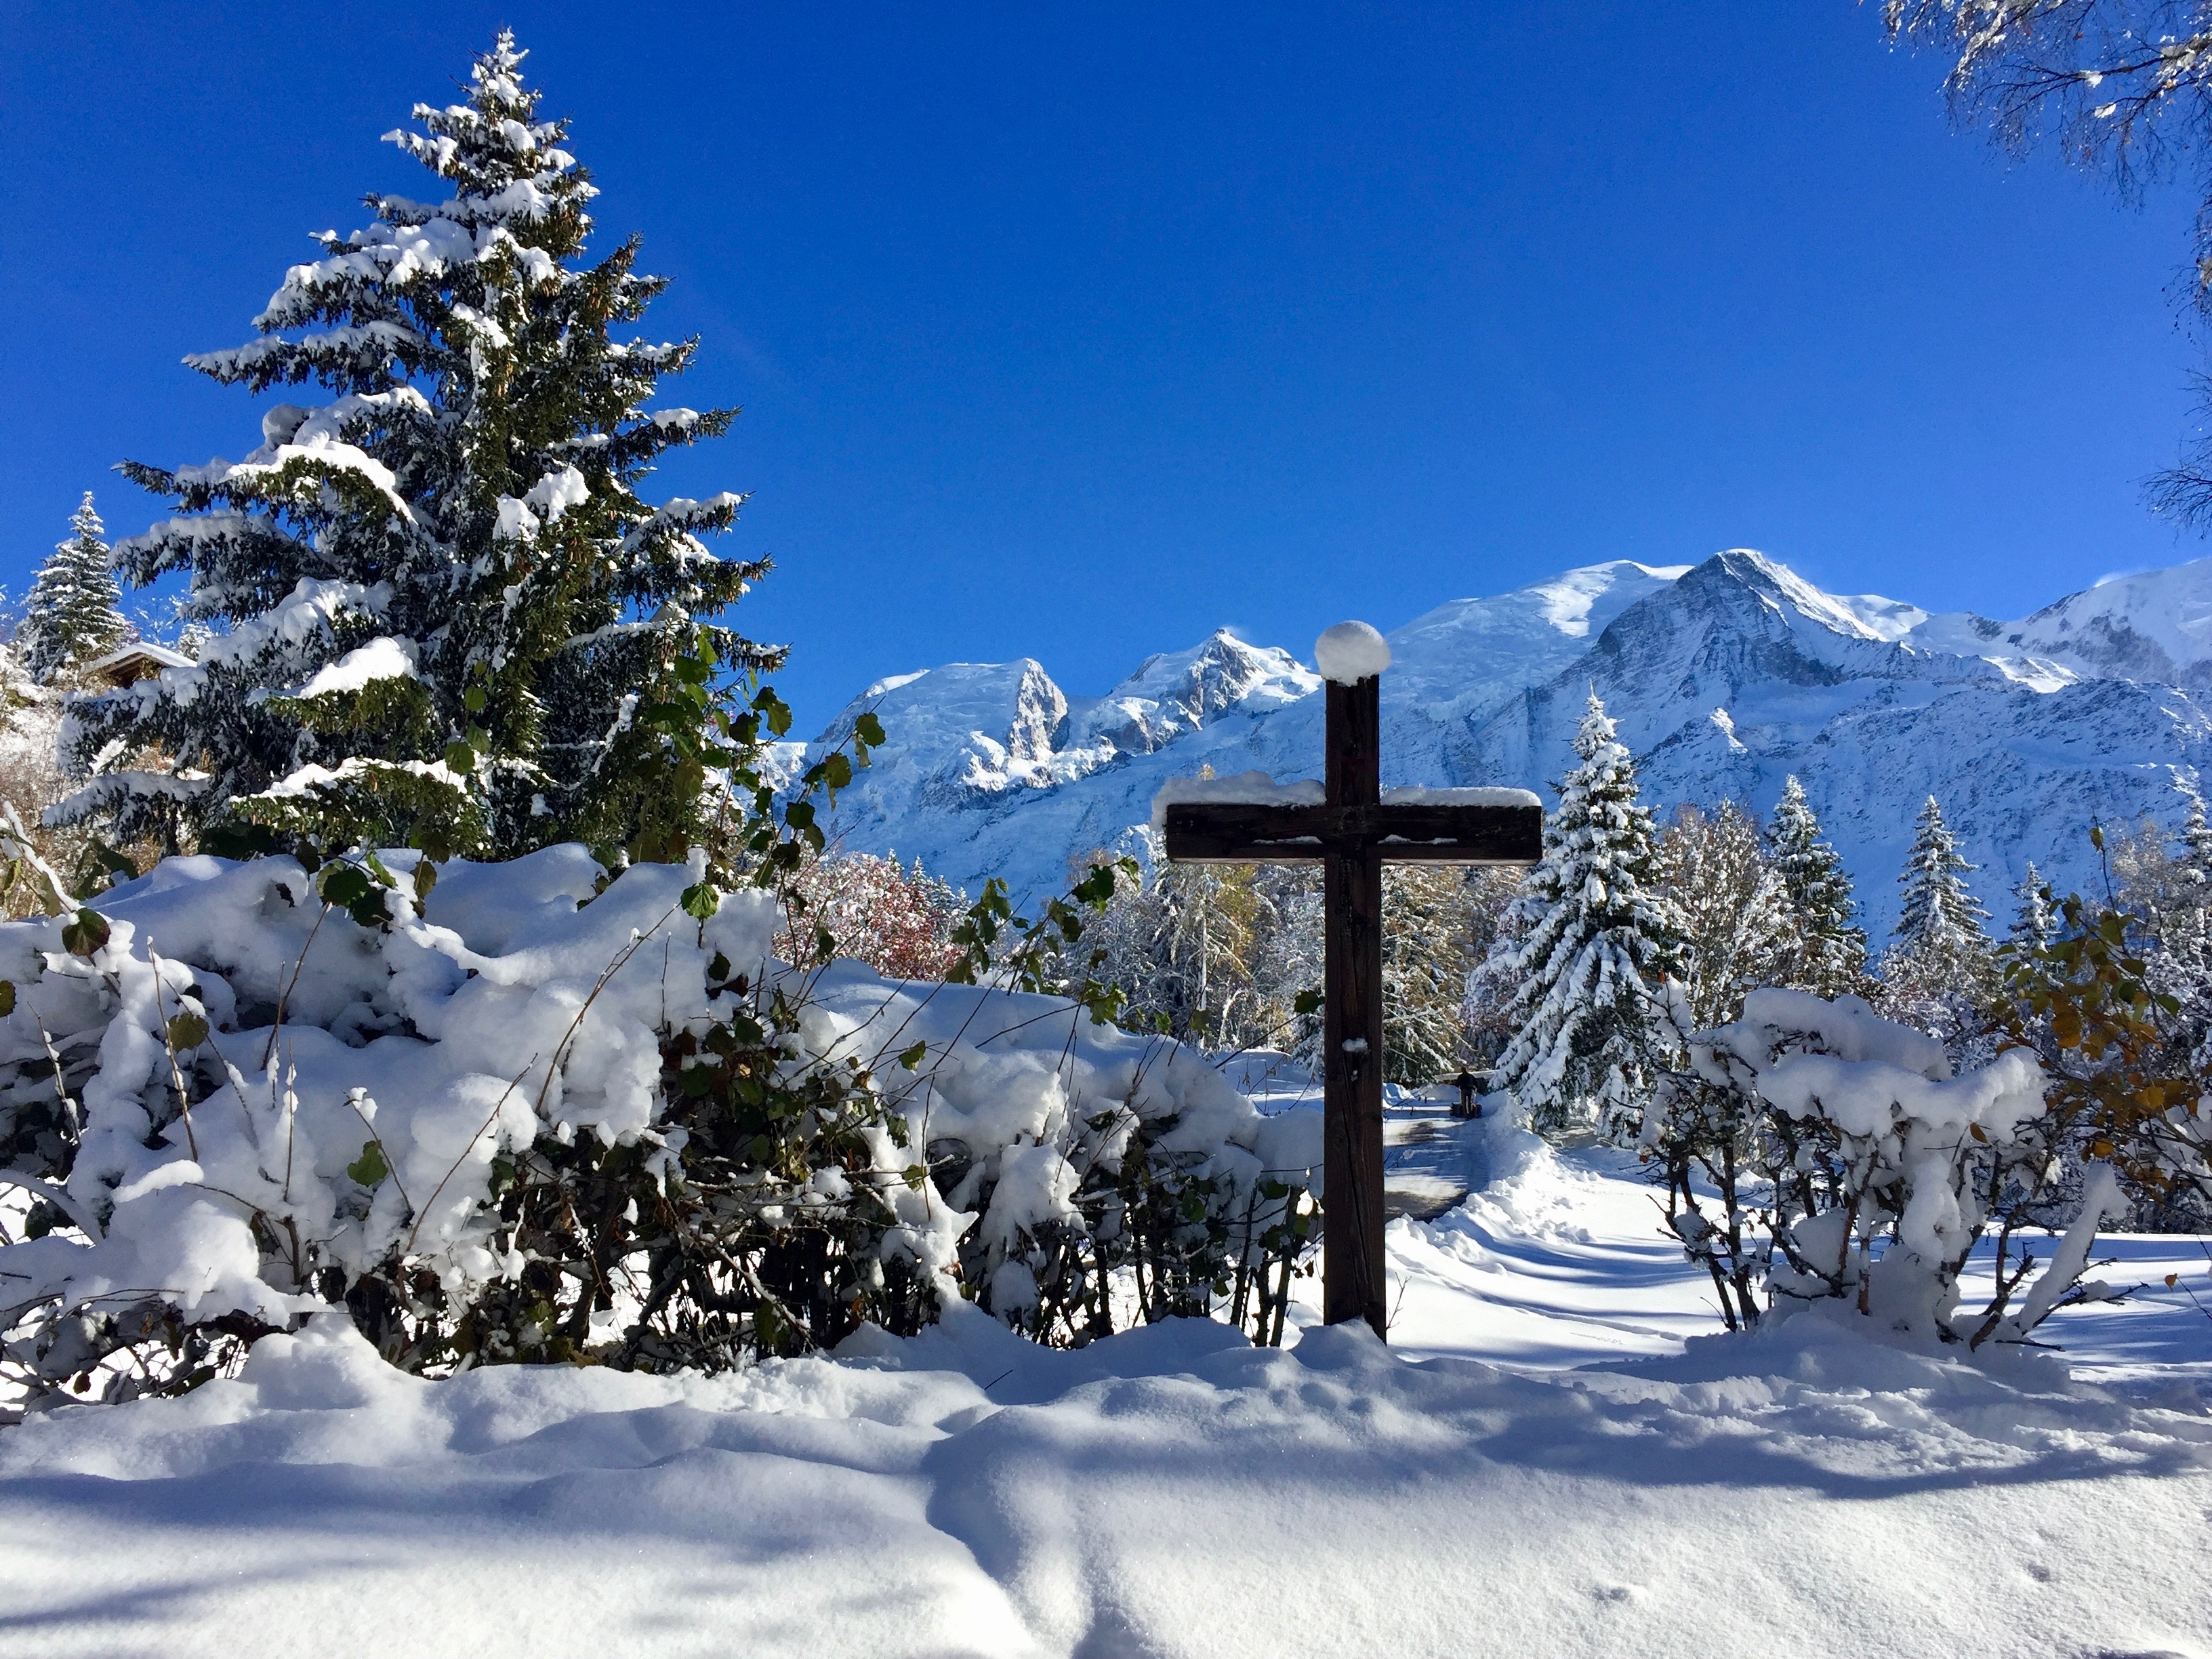
landscape, tree, nature, mountain, snow, winter, sky, white, frost, mountain range, pine, evergreen, cross, christian, fir, christmas tree, conifer, mont blanc, winter landscape, catholic, massif, spruce, alps, tourist attraction, piste, freezing, snowy landscape, pine family, landscape snow, mountainous landforms, glacial landform, mount scenery